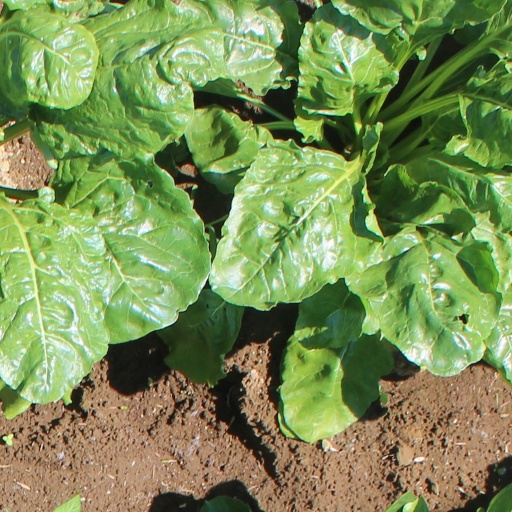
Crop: sugar beet